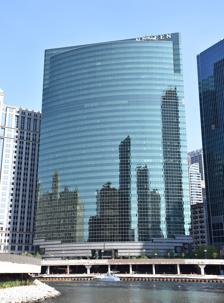
Building: 333 Wacker Drive
Country: United States of America
Year built: 1983
Highrise office building in Chicago, Illinois 333 Wacker Drive Location within Chicago metropolitan area Show map of Chicago metropolitan area 333 Wacker Drive (Illinois) Show map of Illinois 333 Wacker Drive (the United States) Show map of the United States General information Type Commercial offices Location 333 Wacker Drive Chicago , Illinois Coordinates 41°53′10″N 87°38′09″W / 41.8861°N 87.6358°W / 41.8861; -87.6358 Current tenants Nuveen Investments Aetna Insurance RedRidge Finance Group ExWorks Capital Capgemini Construction started 1979 Completed 1983 Owner Hines Interests Limited Partnership Management Hines Interests Limited Partnership Height Roof 149 m (489 ft) Technical details Floor count 36 Floor area 864,200 sq ft (80,290 m 2 ) Design and construction Architect(s) Kohn Pedersen Fox HKS References 333 West Wacker Drive is a highrise office building in Chicago , Illinois , noted for its reflection of the curves of the Chicago River on its river-facing side. Design features On the side facing the Chicago River , the building features a curved green glass façade, while on the other side the building adheres to the usual rectangular street grid. The glass reflects both the sky and the river flowing next to it. The architecture firm Kohn Pedersen Fox Associates who designed 333 also designed the high-rise buildings 225 W Wacker to the east, and 191 N Wacker Drive to the south. The building marks the division between North Wacker Drive and West Wacker Drive as the street makes a 90 degree turn.  Based on the Chicago grid system for street numbers , if the building had been given an address on North Wacker, the street number would have been an odd number between 200 and 300. In popular culture 333 Wacker Drive was featured in the 1986 movie Ferris Bueller's Day Off as the building containing Ferris Bueller 's father's offices, and was voted "Favorite Building" by the readers of The Chicago Tribune in 1995. In celebration of the 2018 Illinois Bicentennial, the 333 W. Wacker Drive building was selected as one of the Illinois 200 Great Places by the American Institute of Architects Illinois component (AIA Illinois). The building is used for exterior shots of Crows Security headquarters in Batwoman . Gallery Closer view 333 Wacker (far right) and its Chicago River surroundings Another view of the building in the context of the river, looking towards the east. References